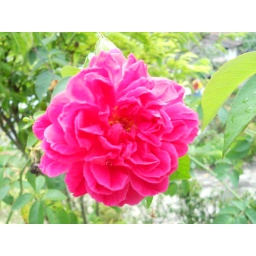
Beautiful pink rose planted by the village people outside their house along the school road.